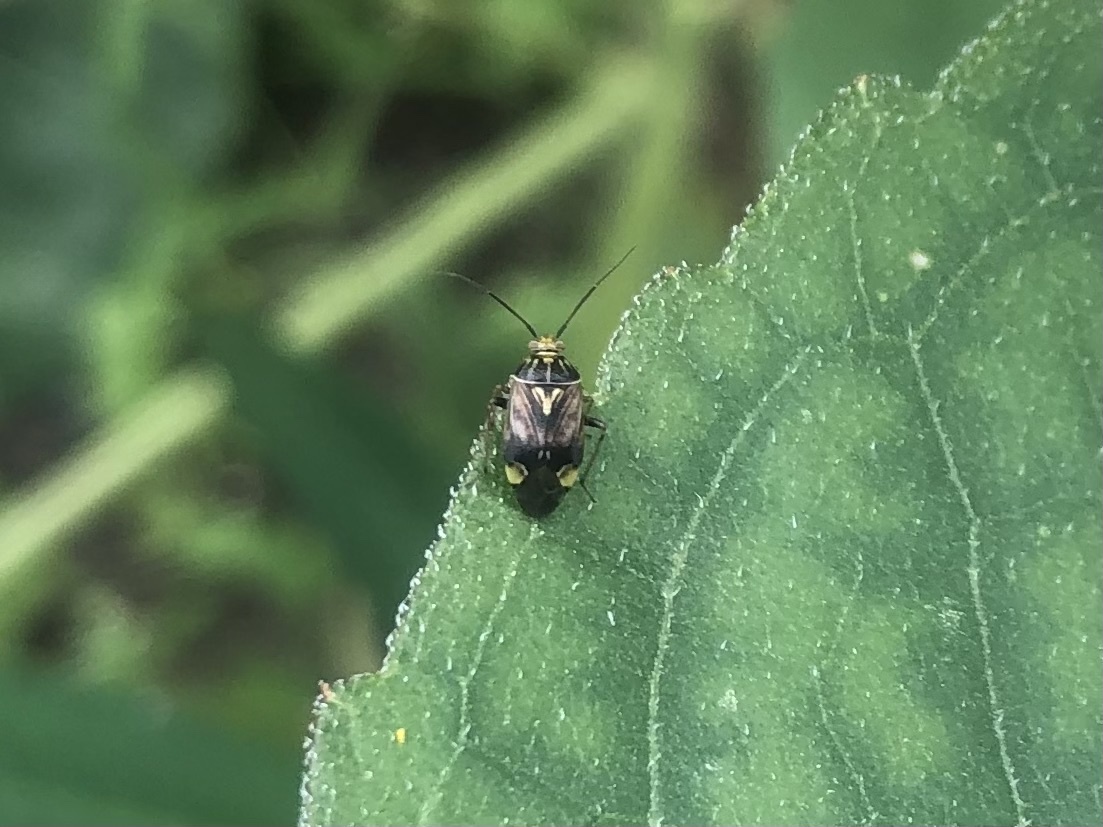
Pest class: lygus_bug